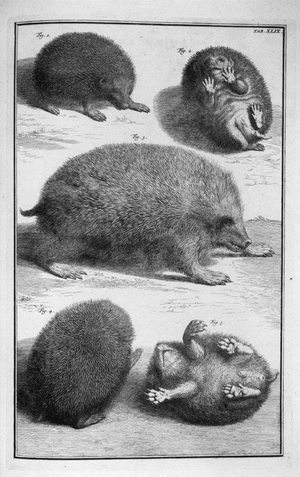
Toutes espèces de hérissons confondues, ce petit mammifère bardé de piquants est très présent dans la culture, en particulier en Europe où le hérisson commun et le Hérisson oriental sont majoritaires. Animal peu farouche, il est bien connu car il n'hésite pas à s'introduire dans les jardins ou les communs, jusque dans les villes. Il n'est pas rare non plus de le surprendre la nuit, traversant les routes où il paie un lourd tribut à sa témérité, jusqu'à mettre en danger certaines populations de hérissons. Attendrissant quand il est apprivoisé mais redoutable quand il hérisse ses piquants et se met en boule, parfois convoité pour sa chair, le hérisson est ainsi à l'origine de multiples croyances, rituels ou influences artistiques.